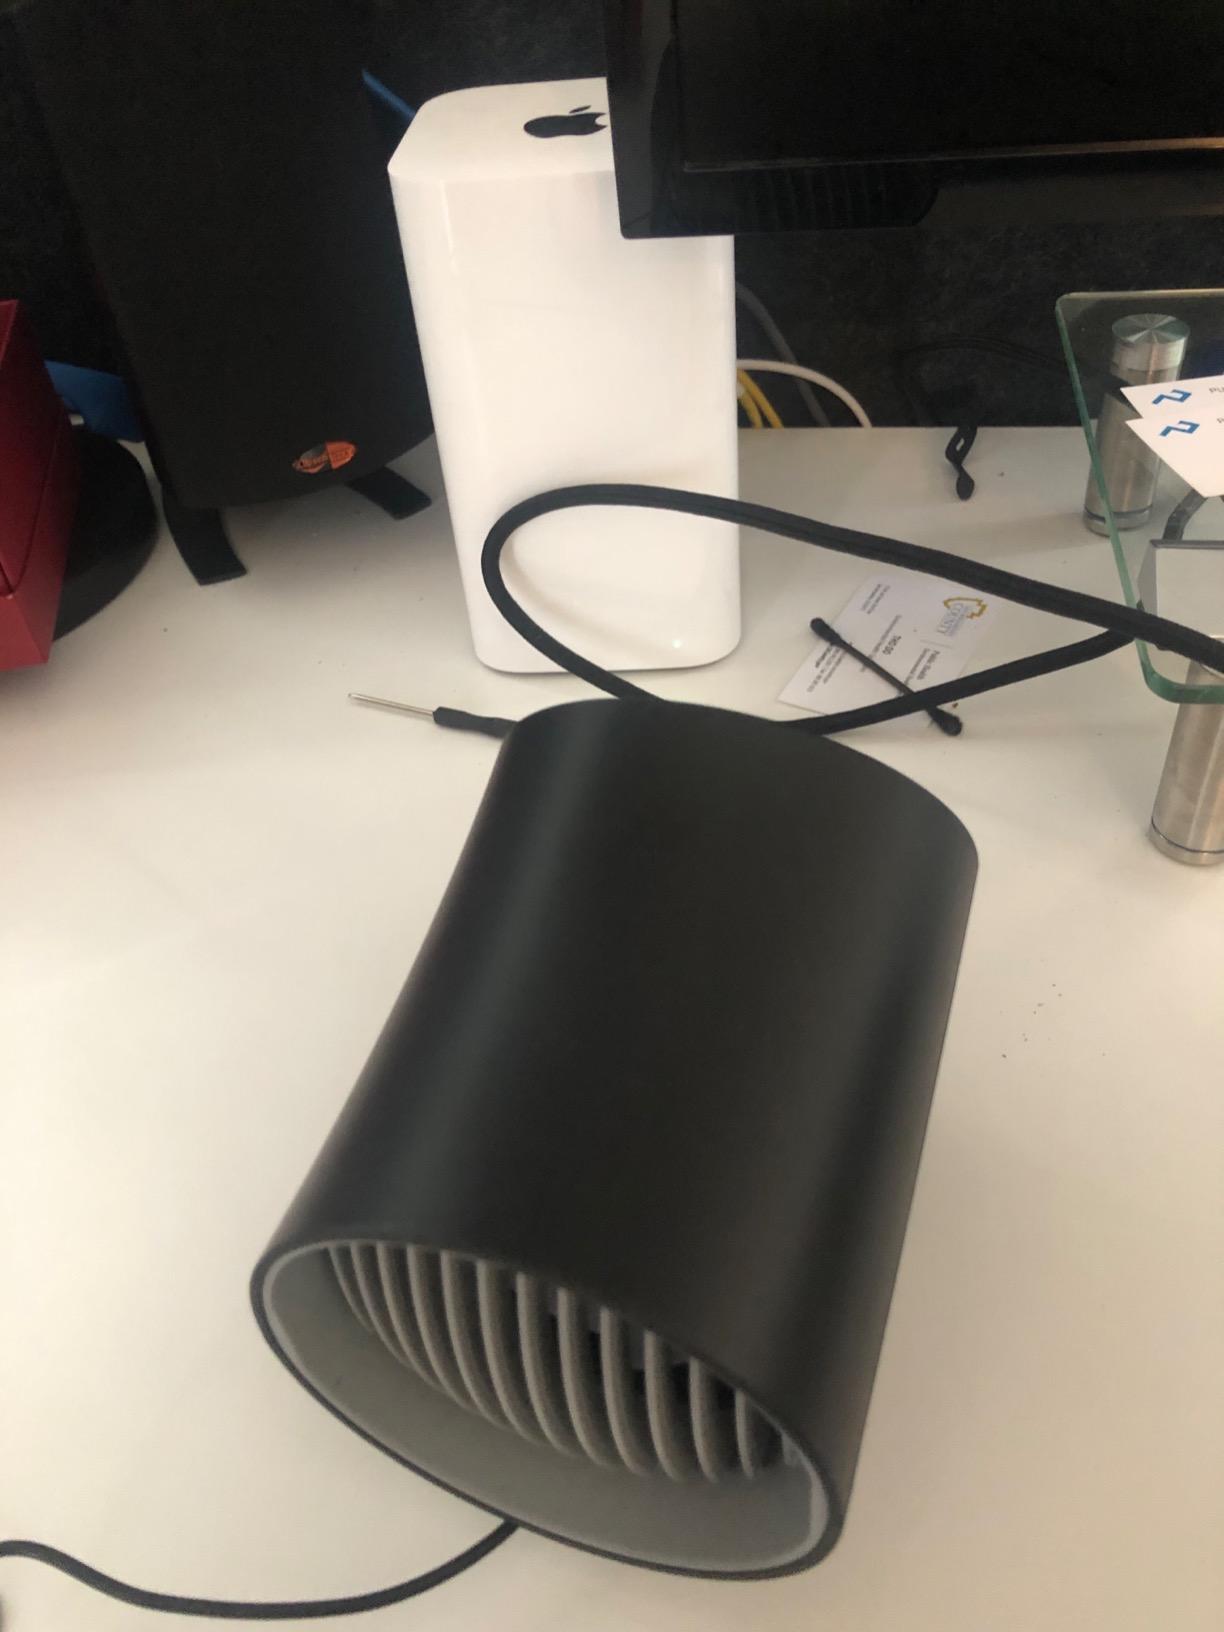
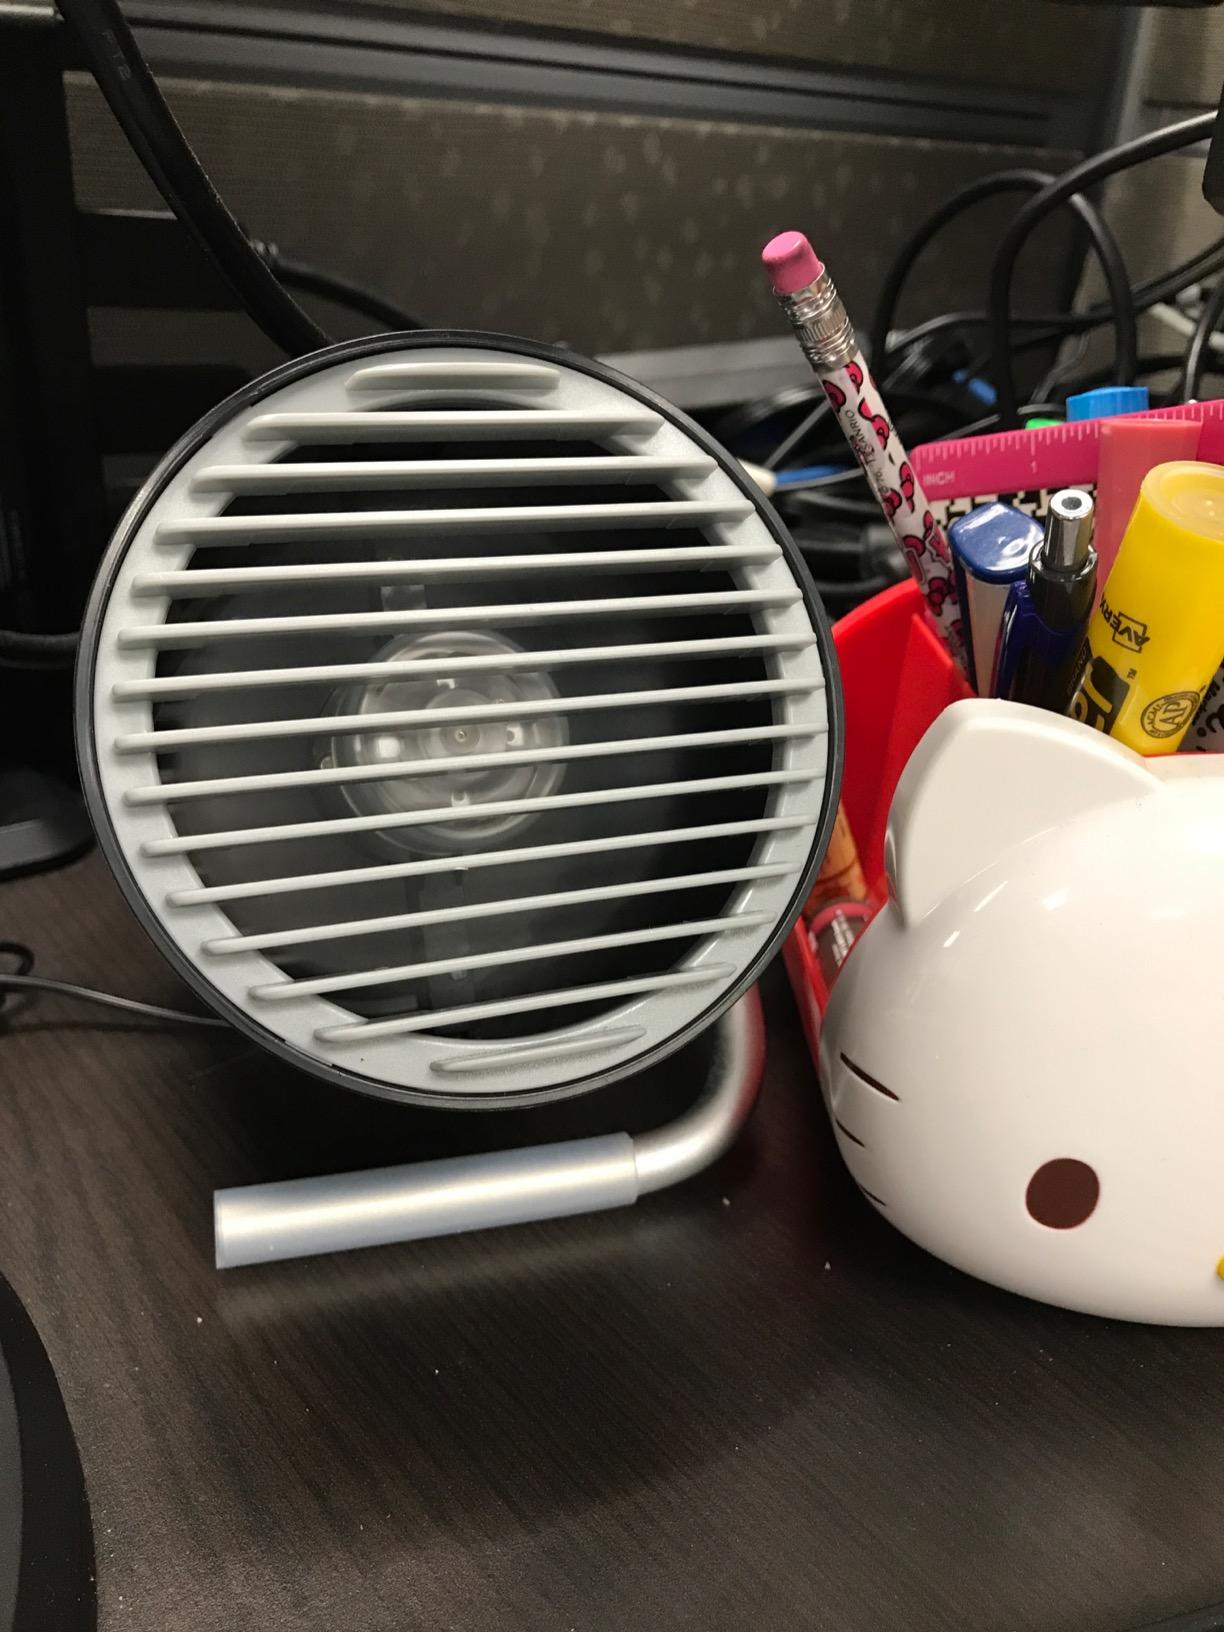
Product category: fan
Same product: no